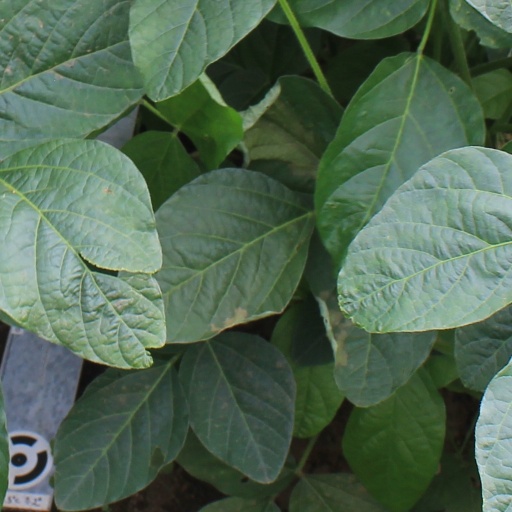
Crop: soybean